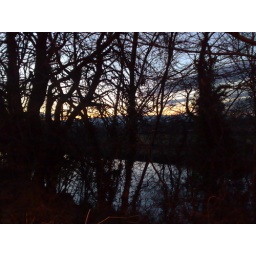
Again, the outline of the bare trees against the stark sky and water.